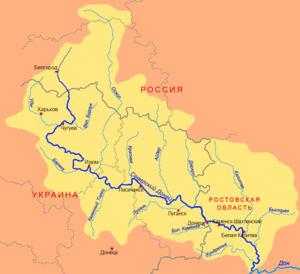
Oskol
Oskol er en flod i Kursk og Belgorod oblast i Rusland og Kharkiv oblast i Ukraine. Den er en venstre biflod til Donets, og er 436 km lang, med et afvandingsområde på 14.680 km².